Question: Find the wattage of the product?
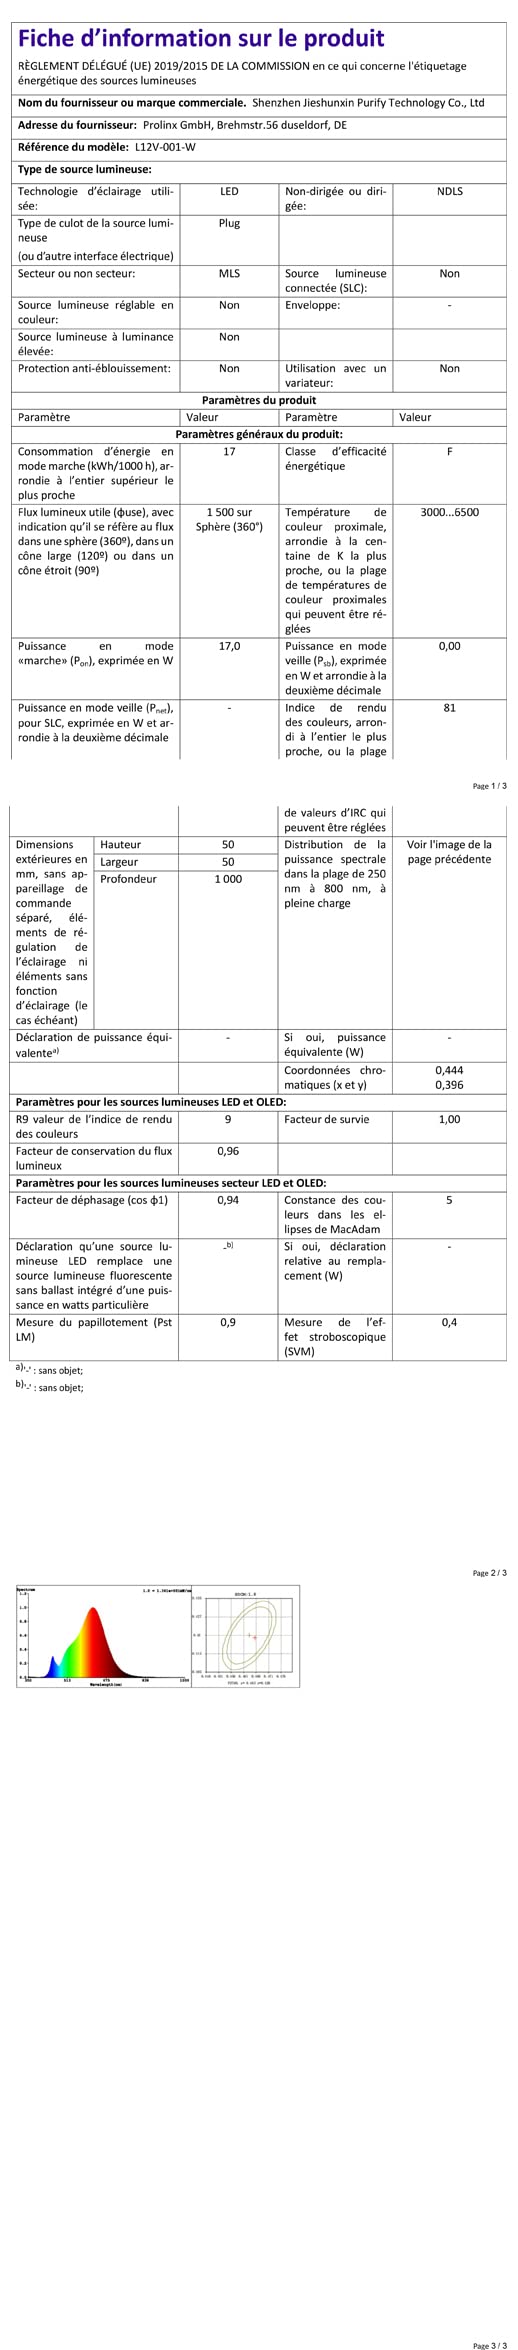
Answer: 1.0 watt